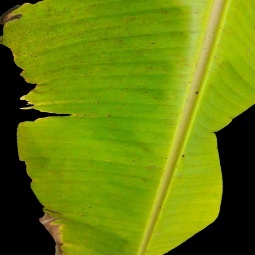
Label: Potassium